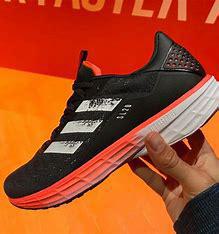
Brand: Adidas
Model: SL20